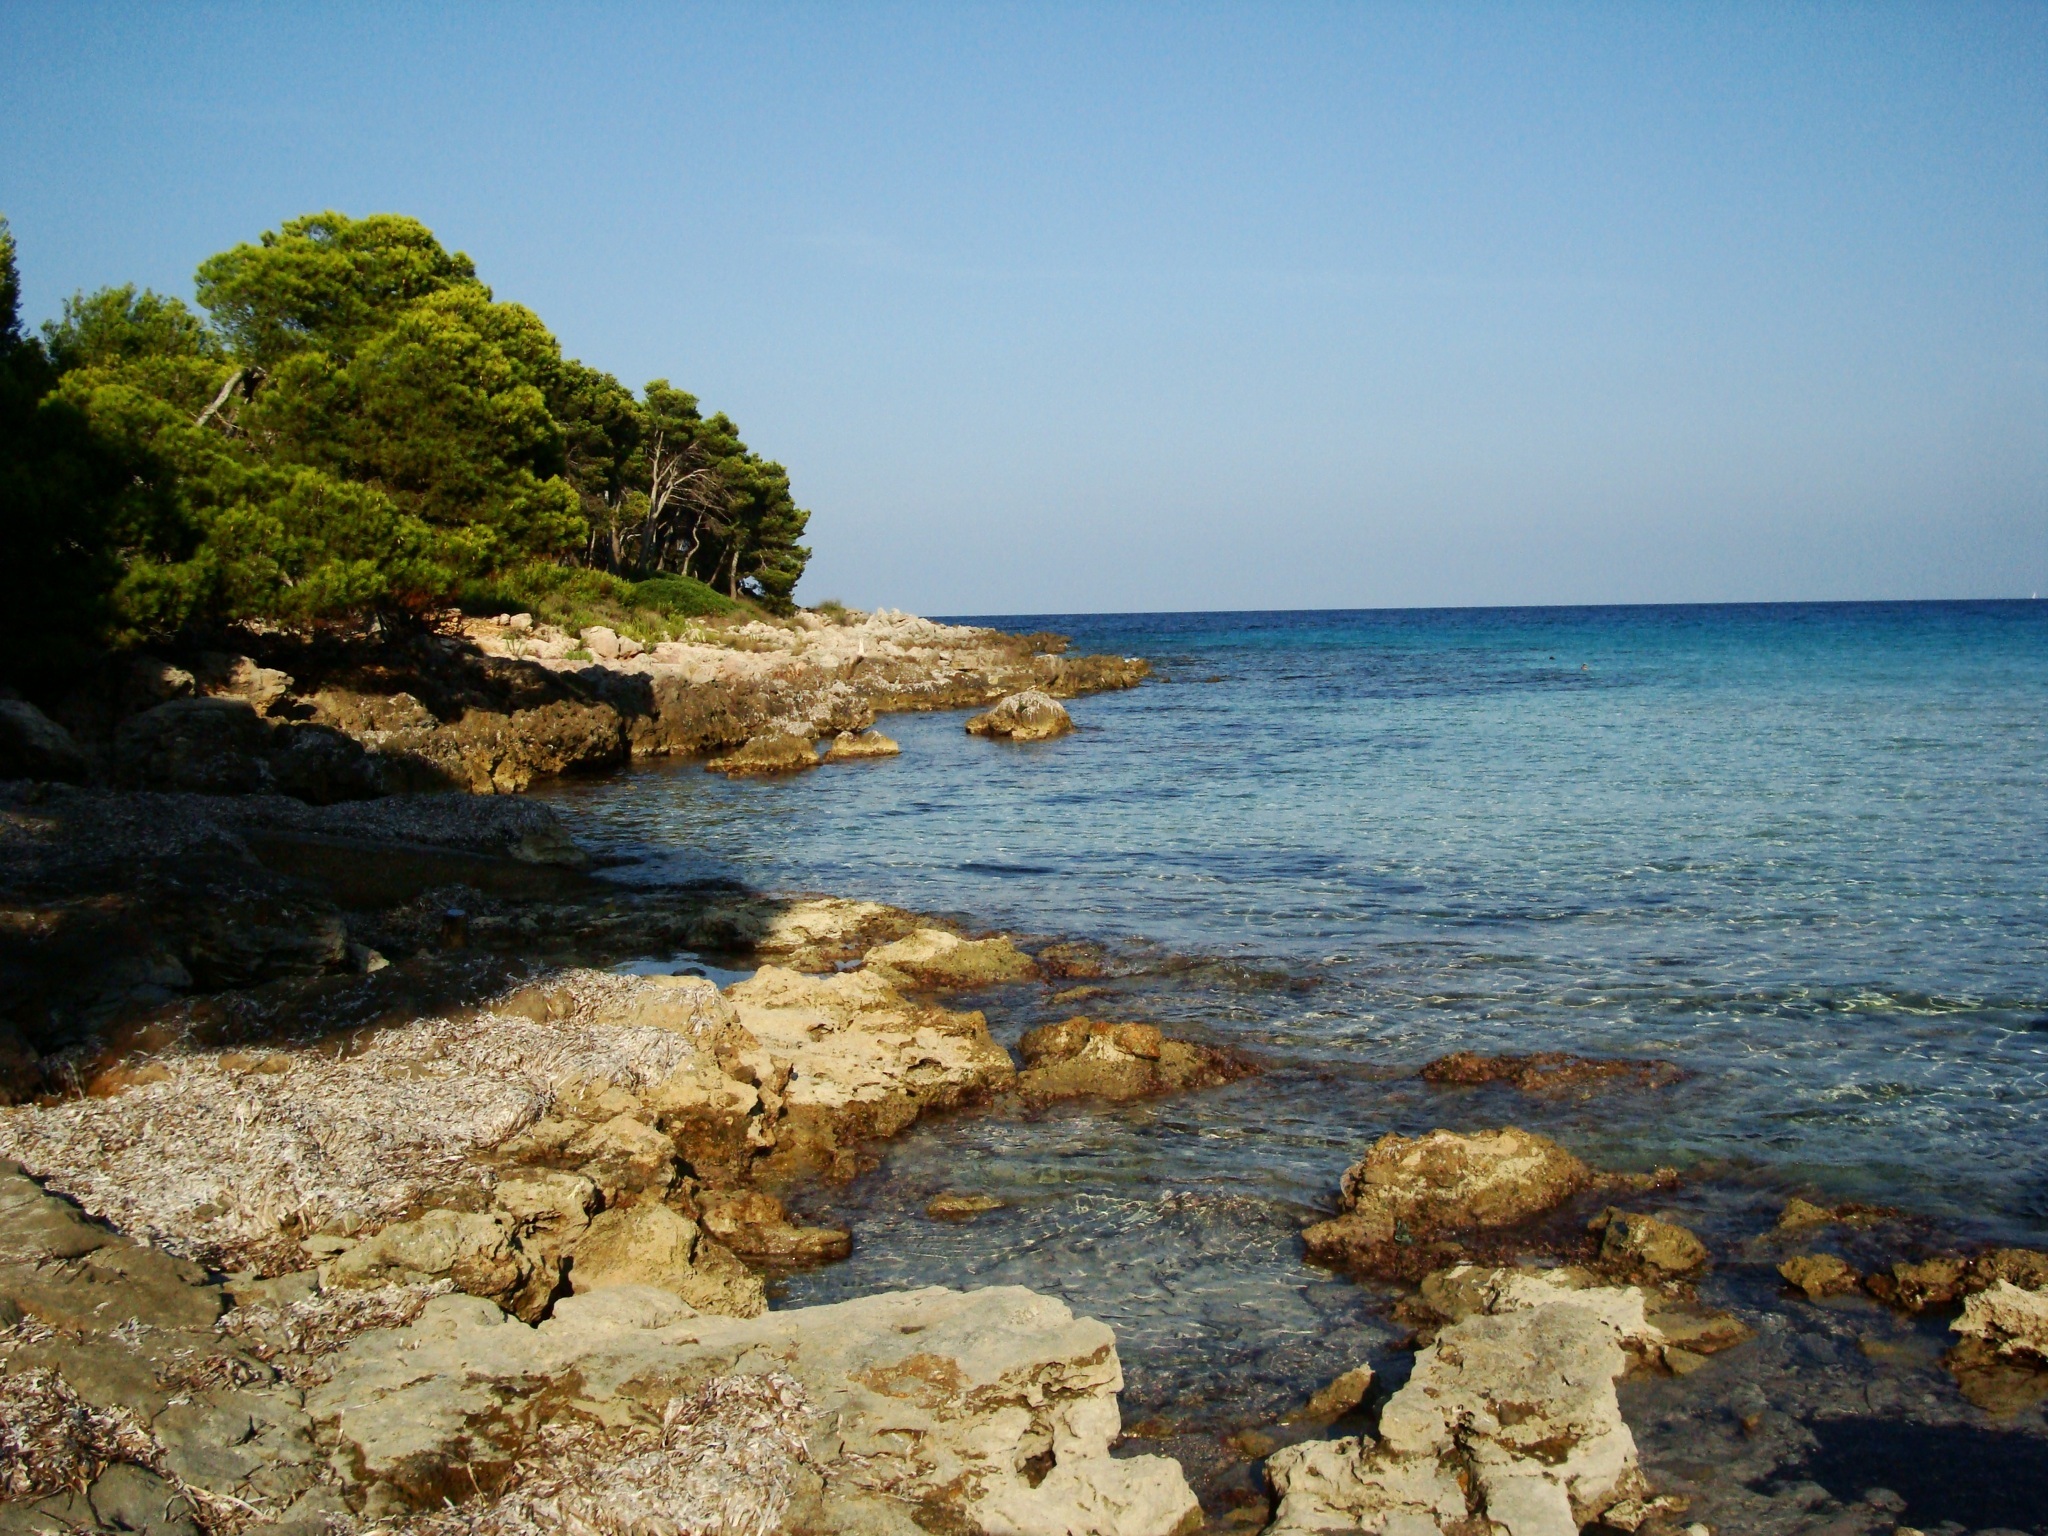
beach, sea, coast, sand, rock, ocean, horizon, sky, shore, cliff, cove, mediterranean, holiday, bay, terrain, material, body of water, spain, mallorca, cape, landform